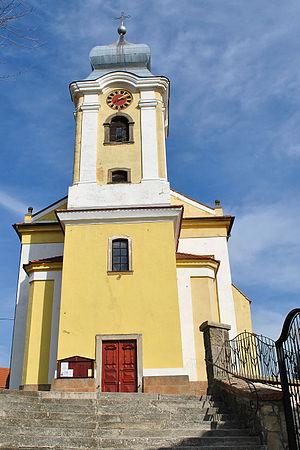
Pilisborosjenő est un village et une commune du comitat de Pest en Hongrie.